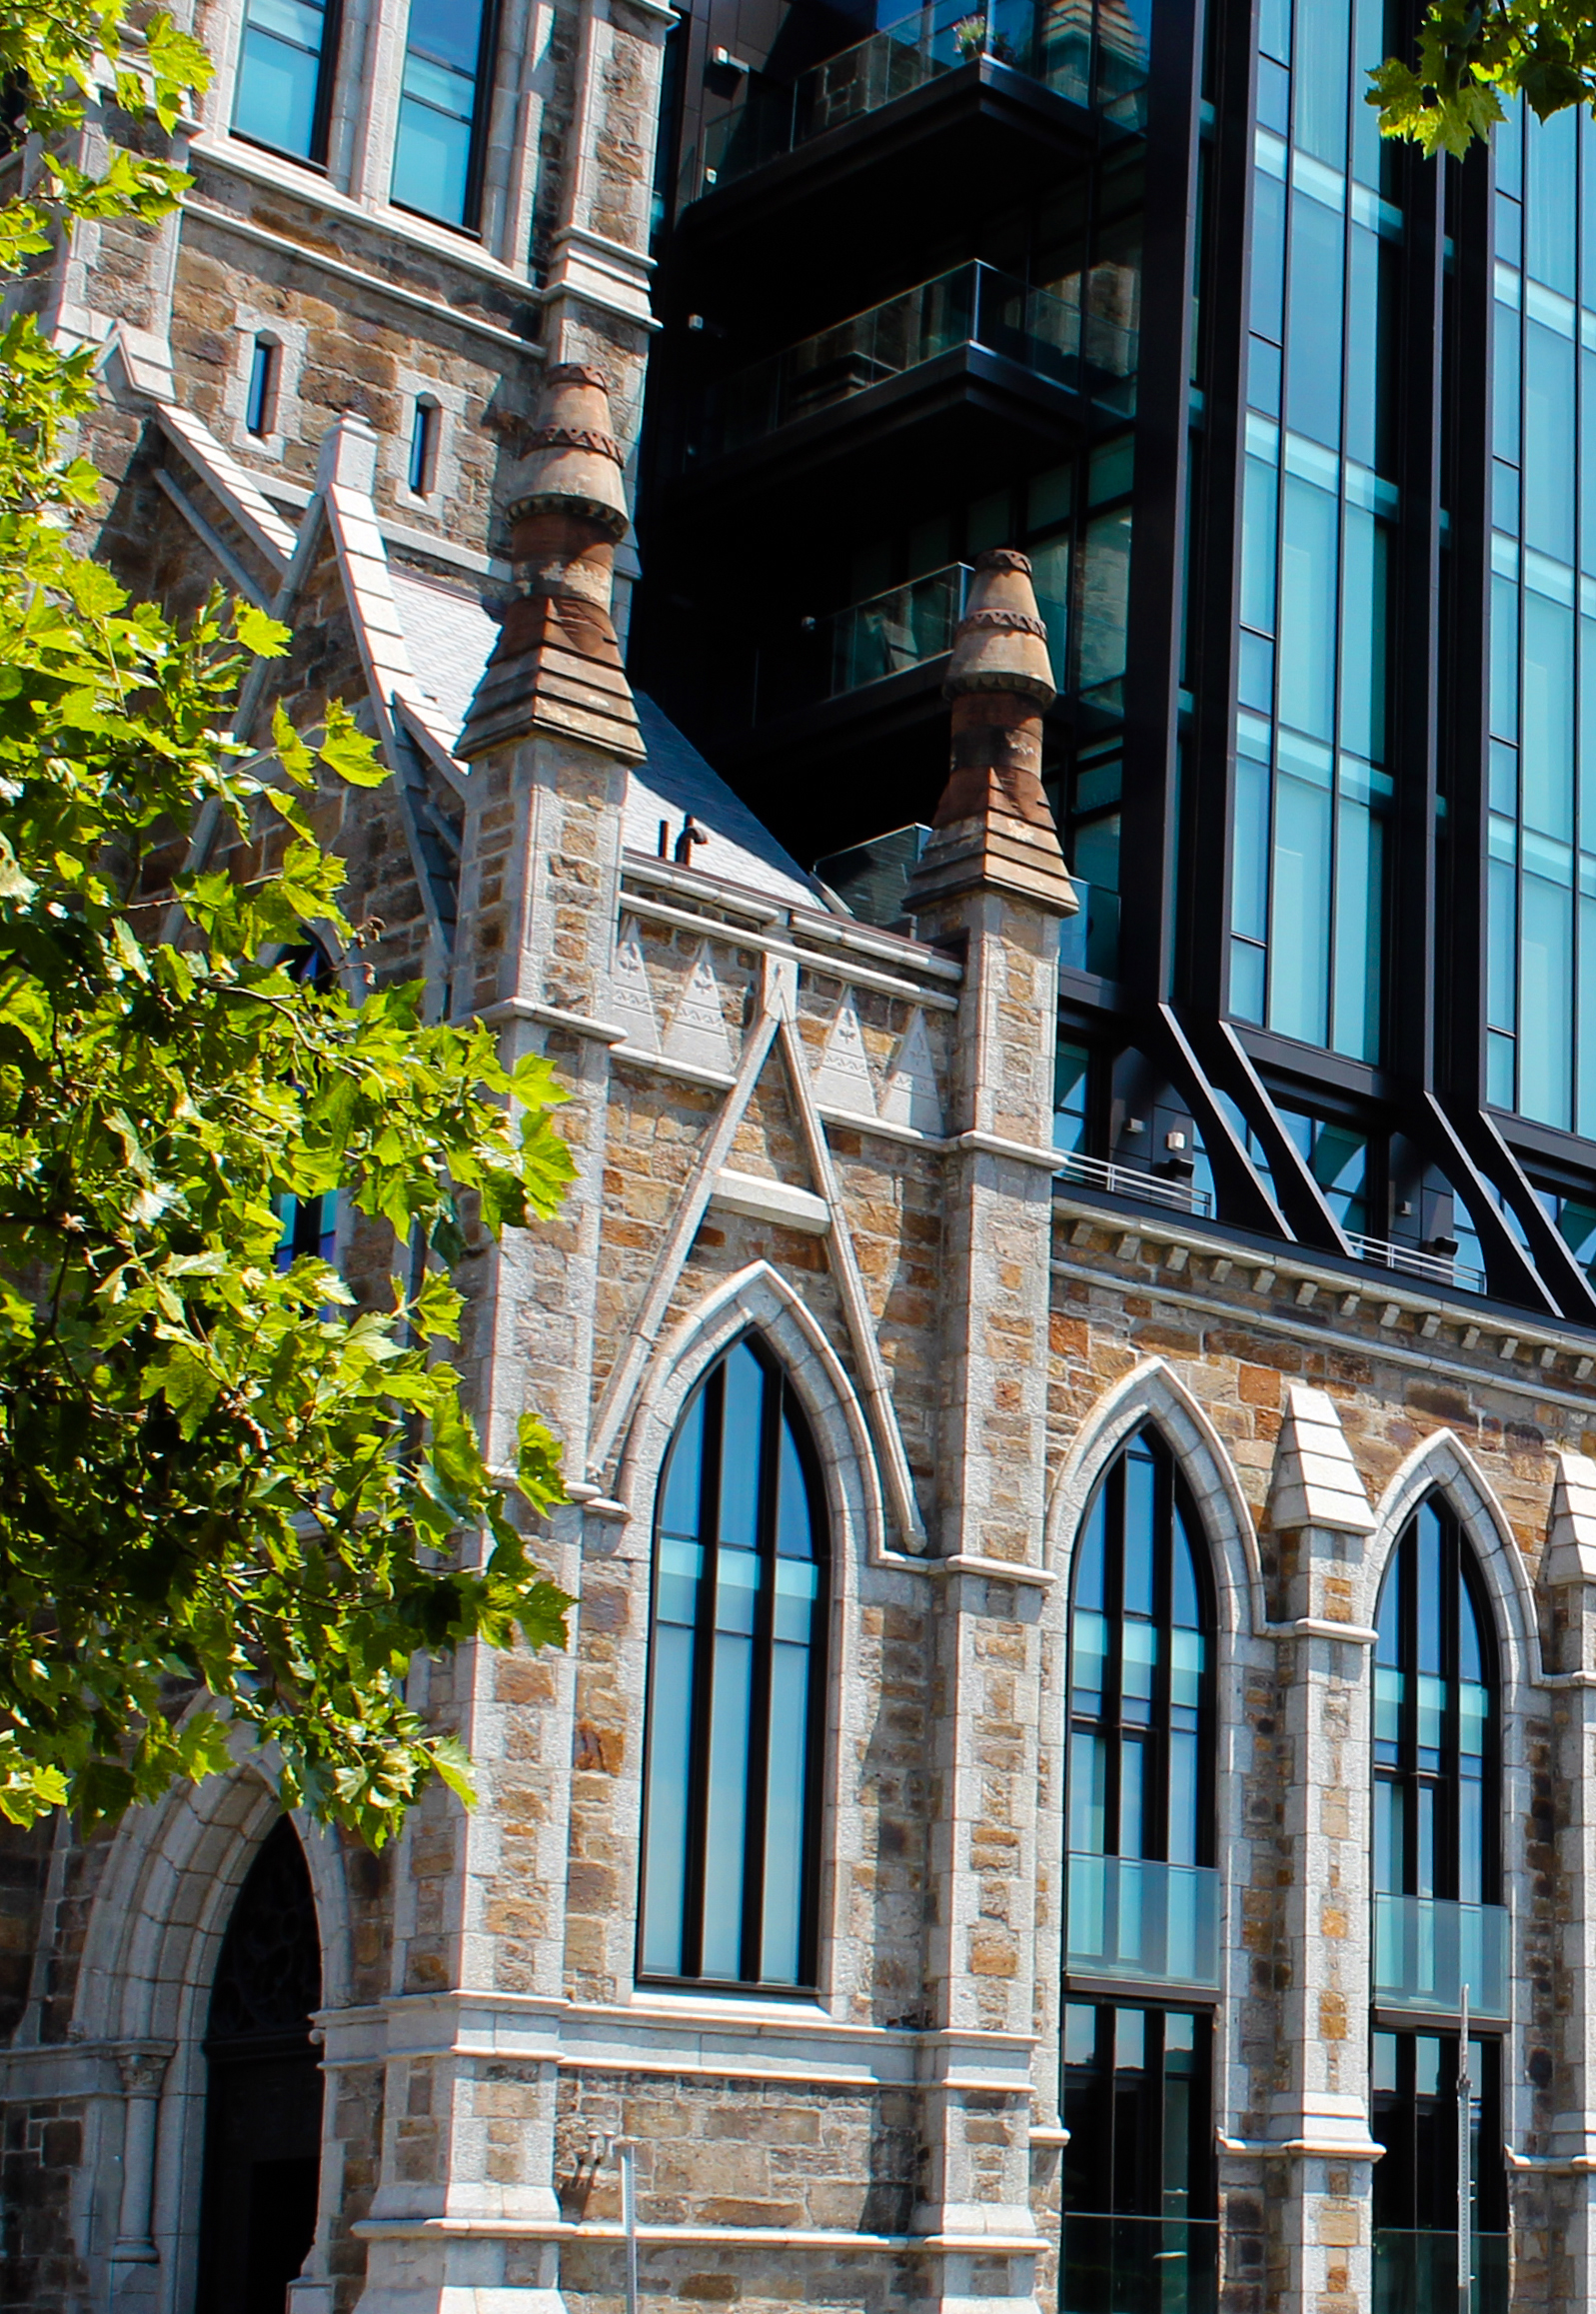
architecture, landmark, building, arch, urban area, neighbourhood, facade, tree, city, window, house, medieval architecture, church, cathedral, brick, real estate, place of worship, downtown, listed building, metropolis, home, brickwork, street, gothic architecture, glass, tourism